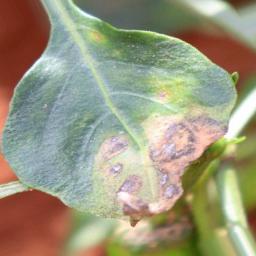
Label: cercospora